Equity and Reconciliation Commission

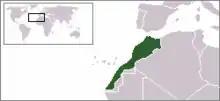
Map of Morocco and Moroccan-controlled areas of Western Sahara

In 1956, Morocco gained independence from France, becoming a free nation. It had previously been under French rule as a protectorate, placed in this position under the auspice of the Scramble for Africa in 1912. Forty-four years later, the newly independent Kingdom of Morocco began its rediscovered independence as a constitutional monarchy, headed by Sultan Mohammed V. In 1957, Mohammed V became King of Morocco, reorganizing the state to promote reform and growth, particularly in the legislature with the inclusion of representation for the indigenous population. However, King Mohammed V soon feared opposition movements and reacted by violently quelling any dissenting groups or individuals. This was the beginning of forced "disappearances" and arbitrary arrests. While Mohammed V only ruled for five years before his death in 1961, his son, King Hassan II came to power with an even heavier hand, that soon resulted in arbitrary rule. This period would become known as the "Years of Lead".